Thomas Tyndall

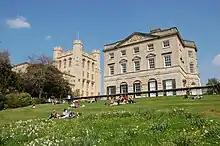
Royal Fort House in Bristol, built for Thomas Tyndall on an estate he inherited from his father.

Thomas Tyndall (bapt. 26 March 1723 – 17 April 1794) was an English merchant and banker from Bristol, with extensive slave trade connections.